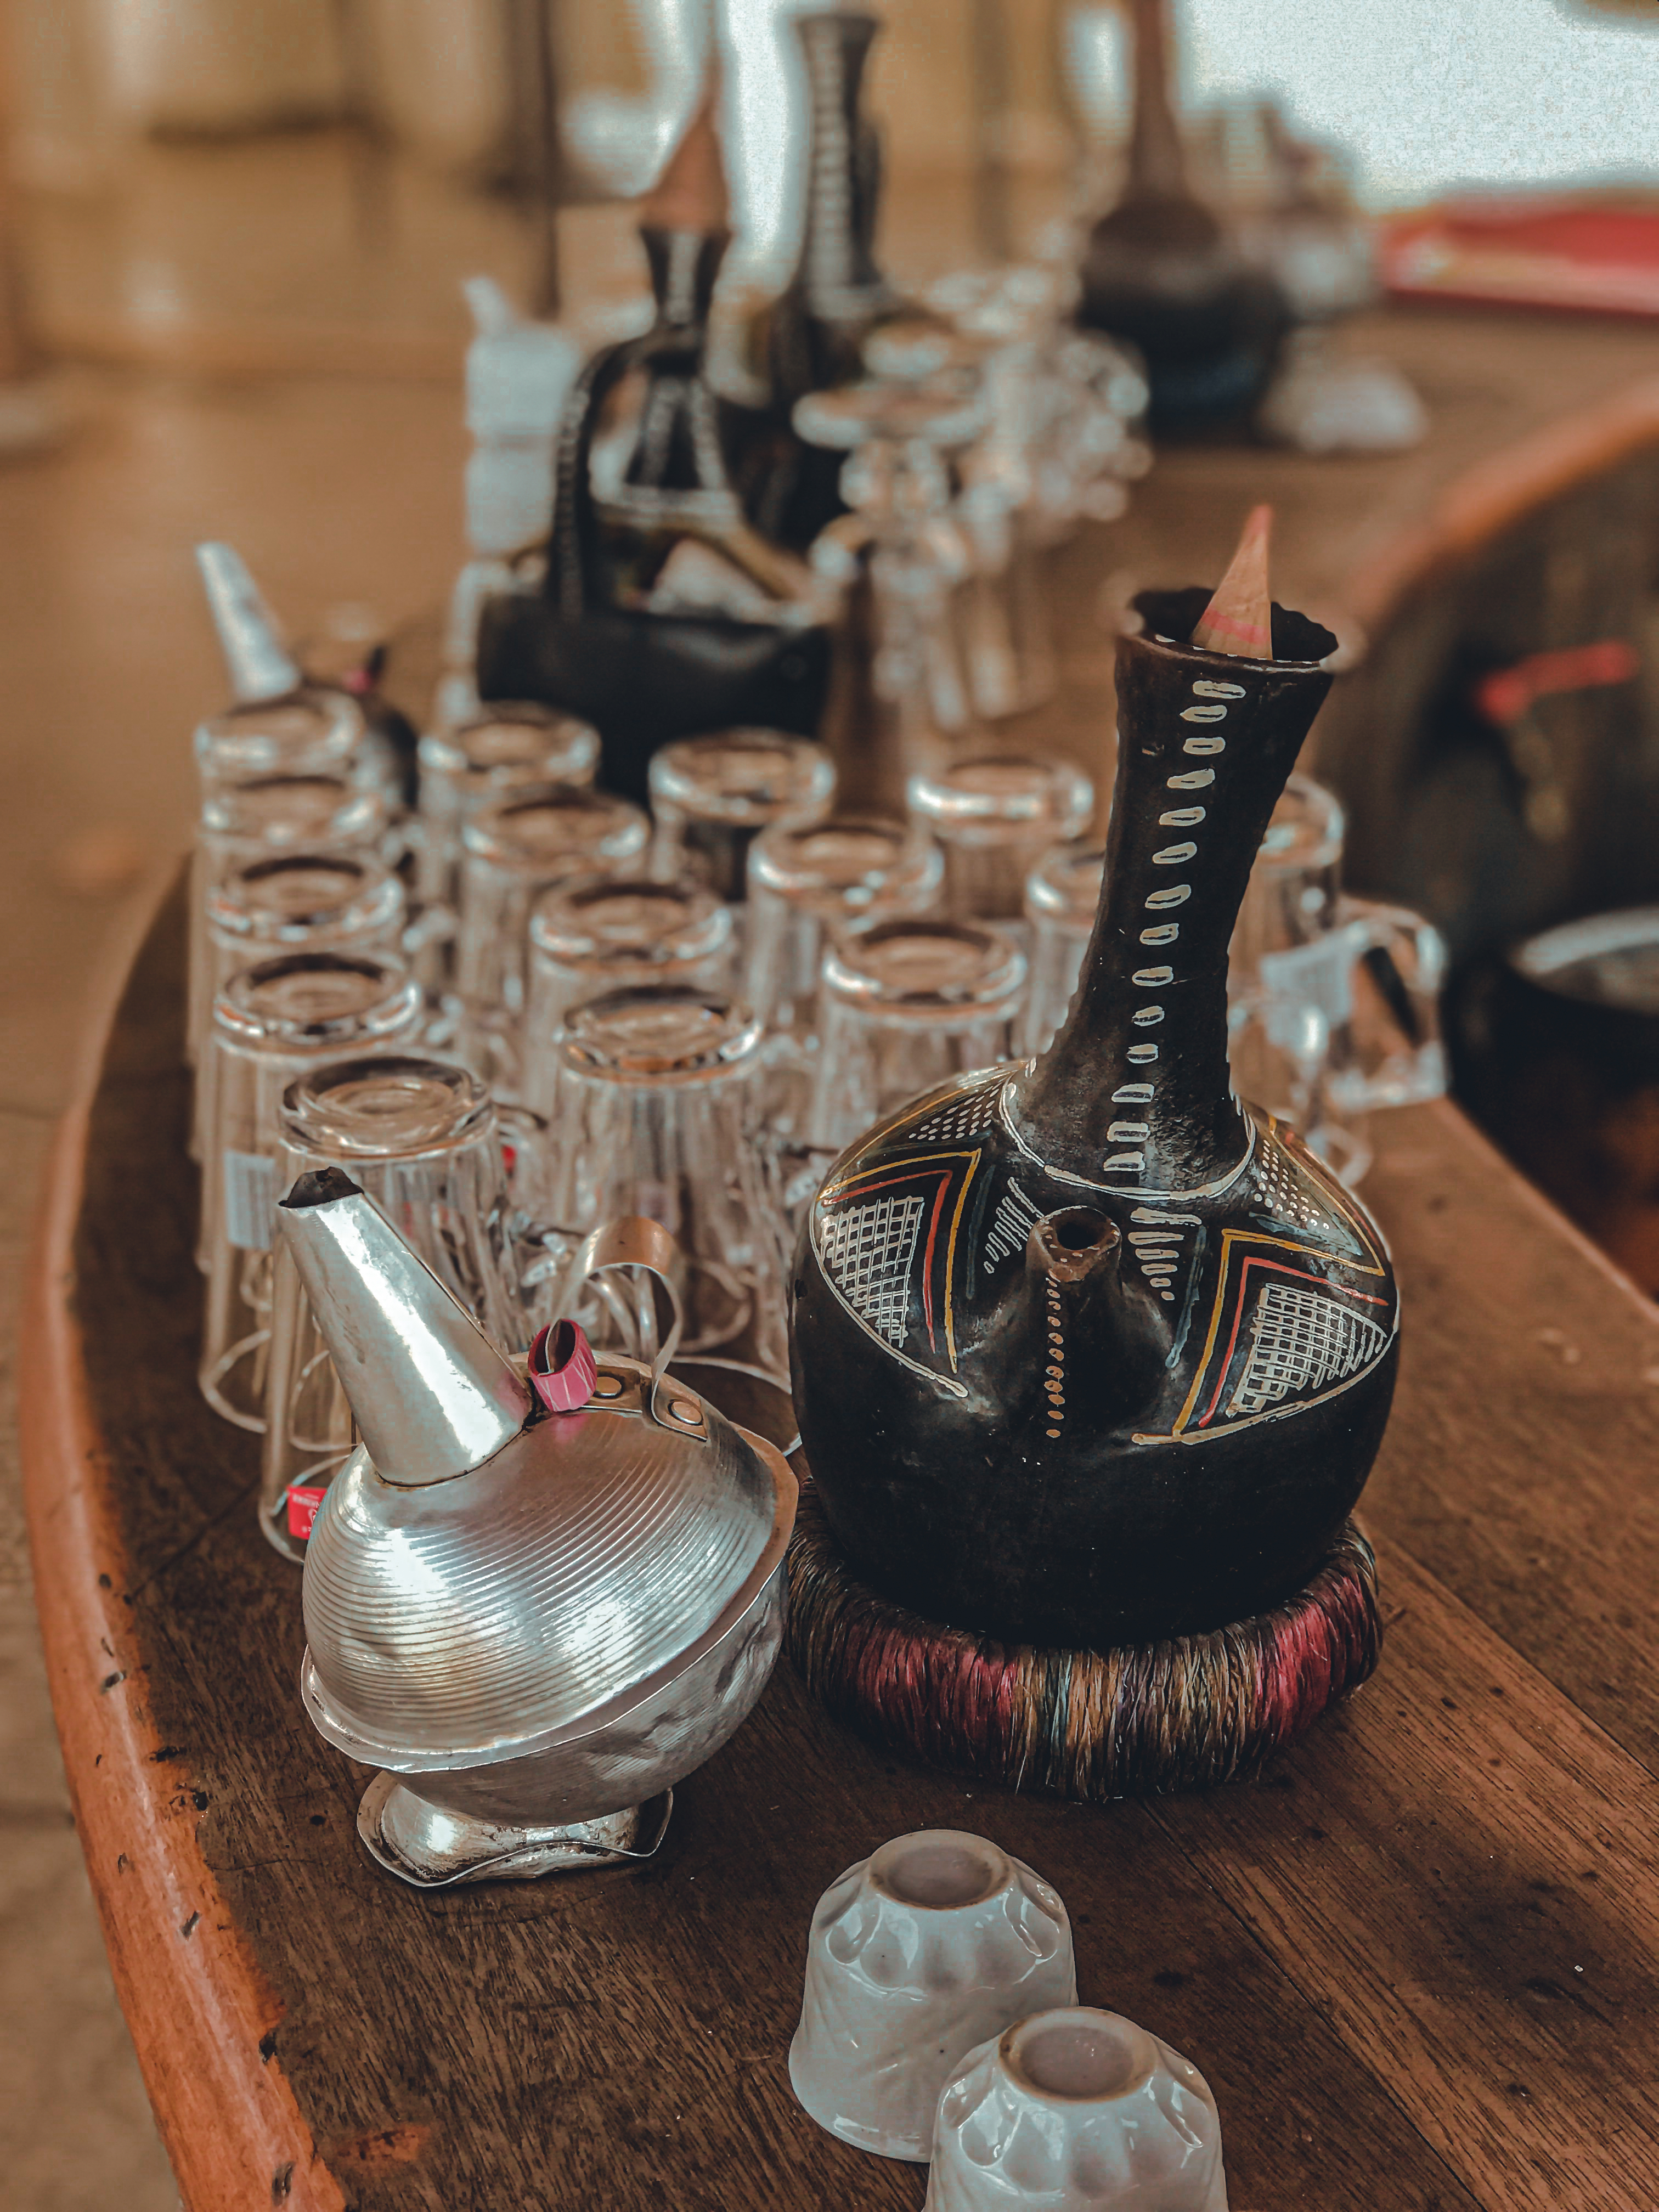
الوصف بالفصحى: جلسة الجبة والجبانة السودانية الفخار والحديد
التصنيف: Uncategorized